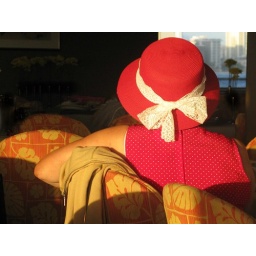
A lady in a big red hat